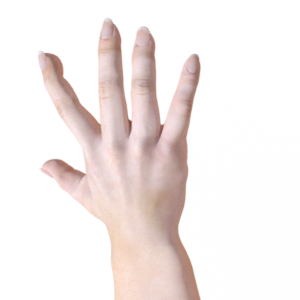
Label: paper